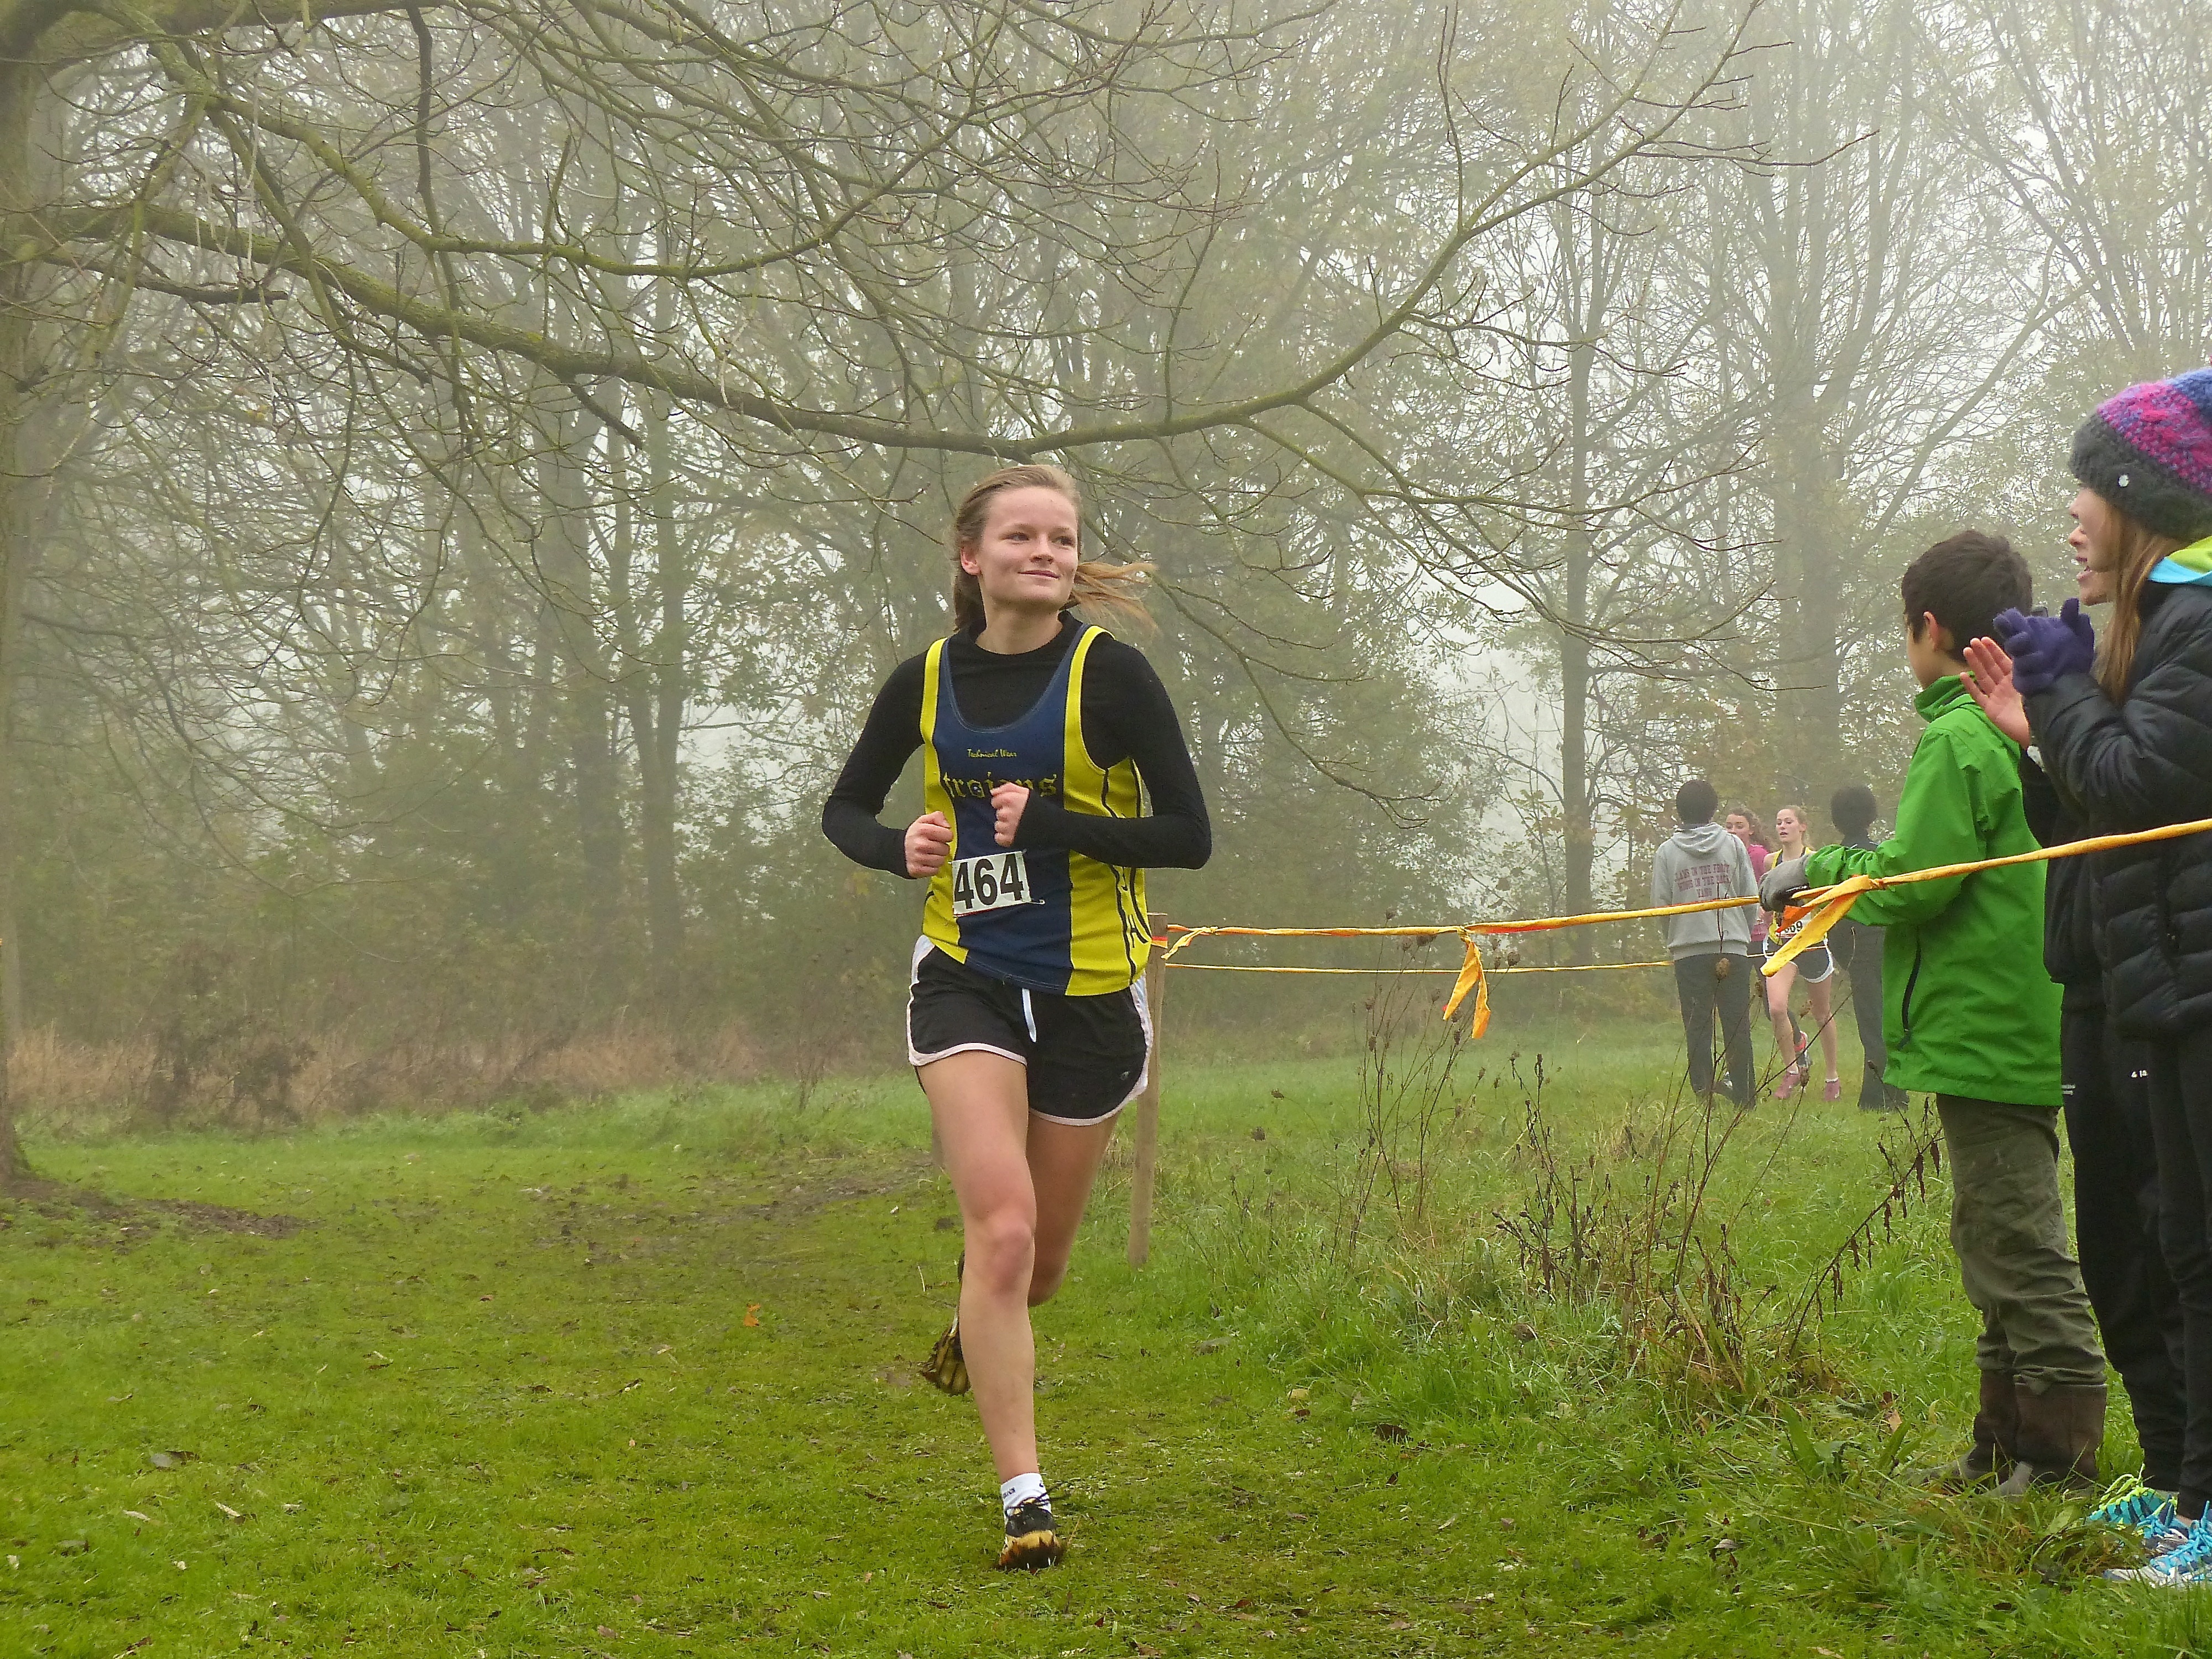
person, fog, mist, sport, meadow, running, recreation, jogging, ash, crosscountry, belgium, race, competition, team, sports, championship, endurance, athletics, xc, antwerp, necis, physical exercise, outdoor recreation, human action, endurance sports, ultramarathon, duathlon, long distance running, cross country running